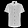
Label: Shirt